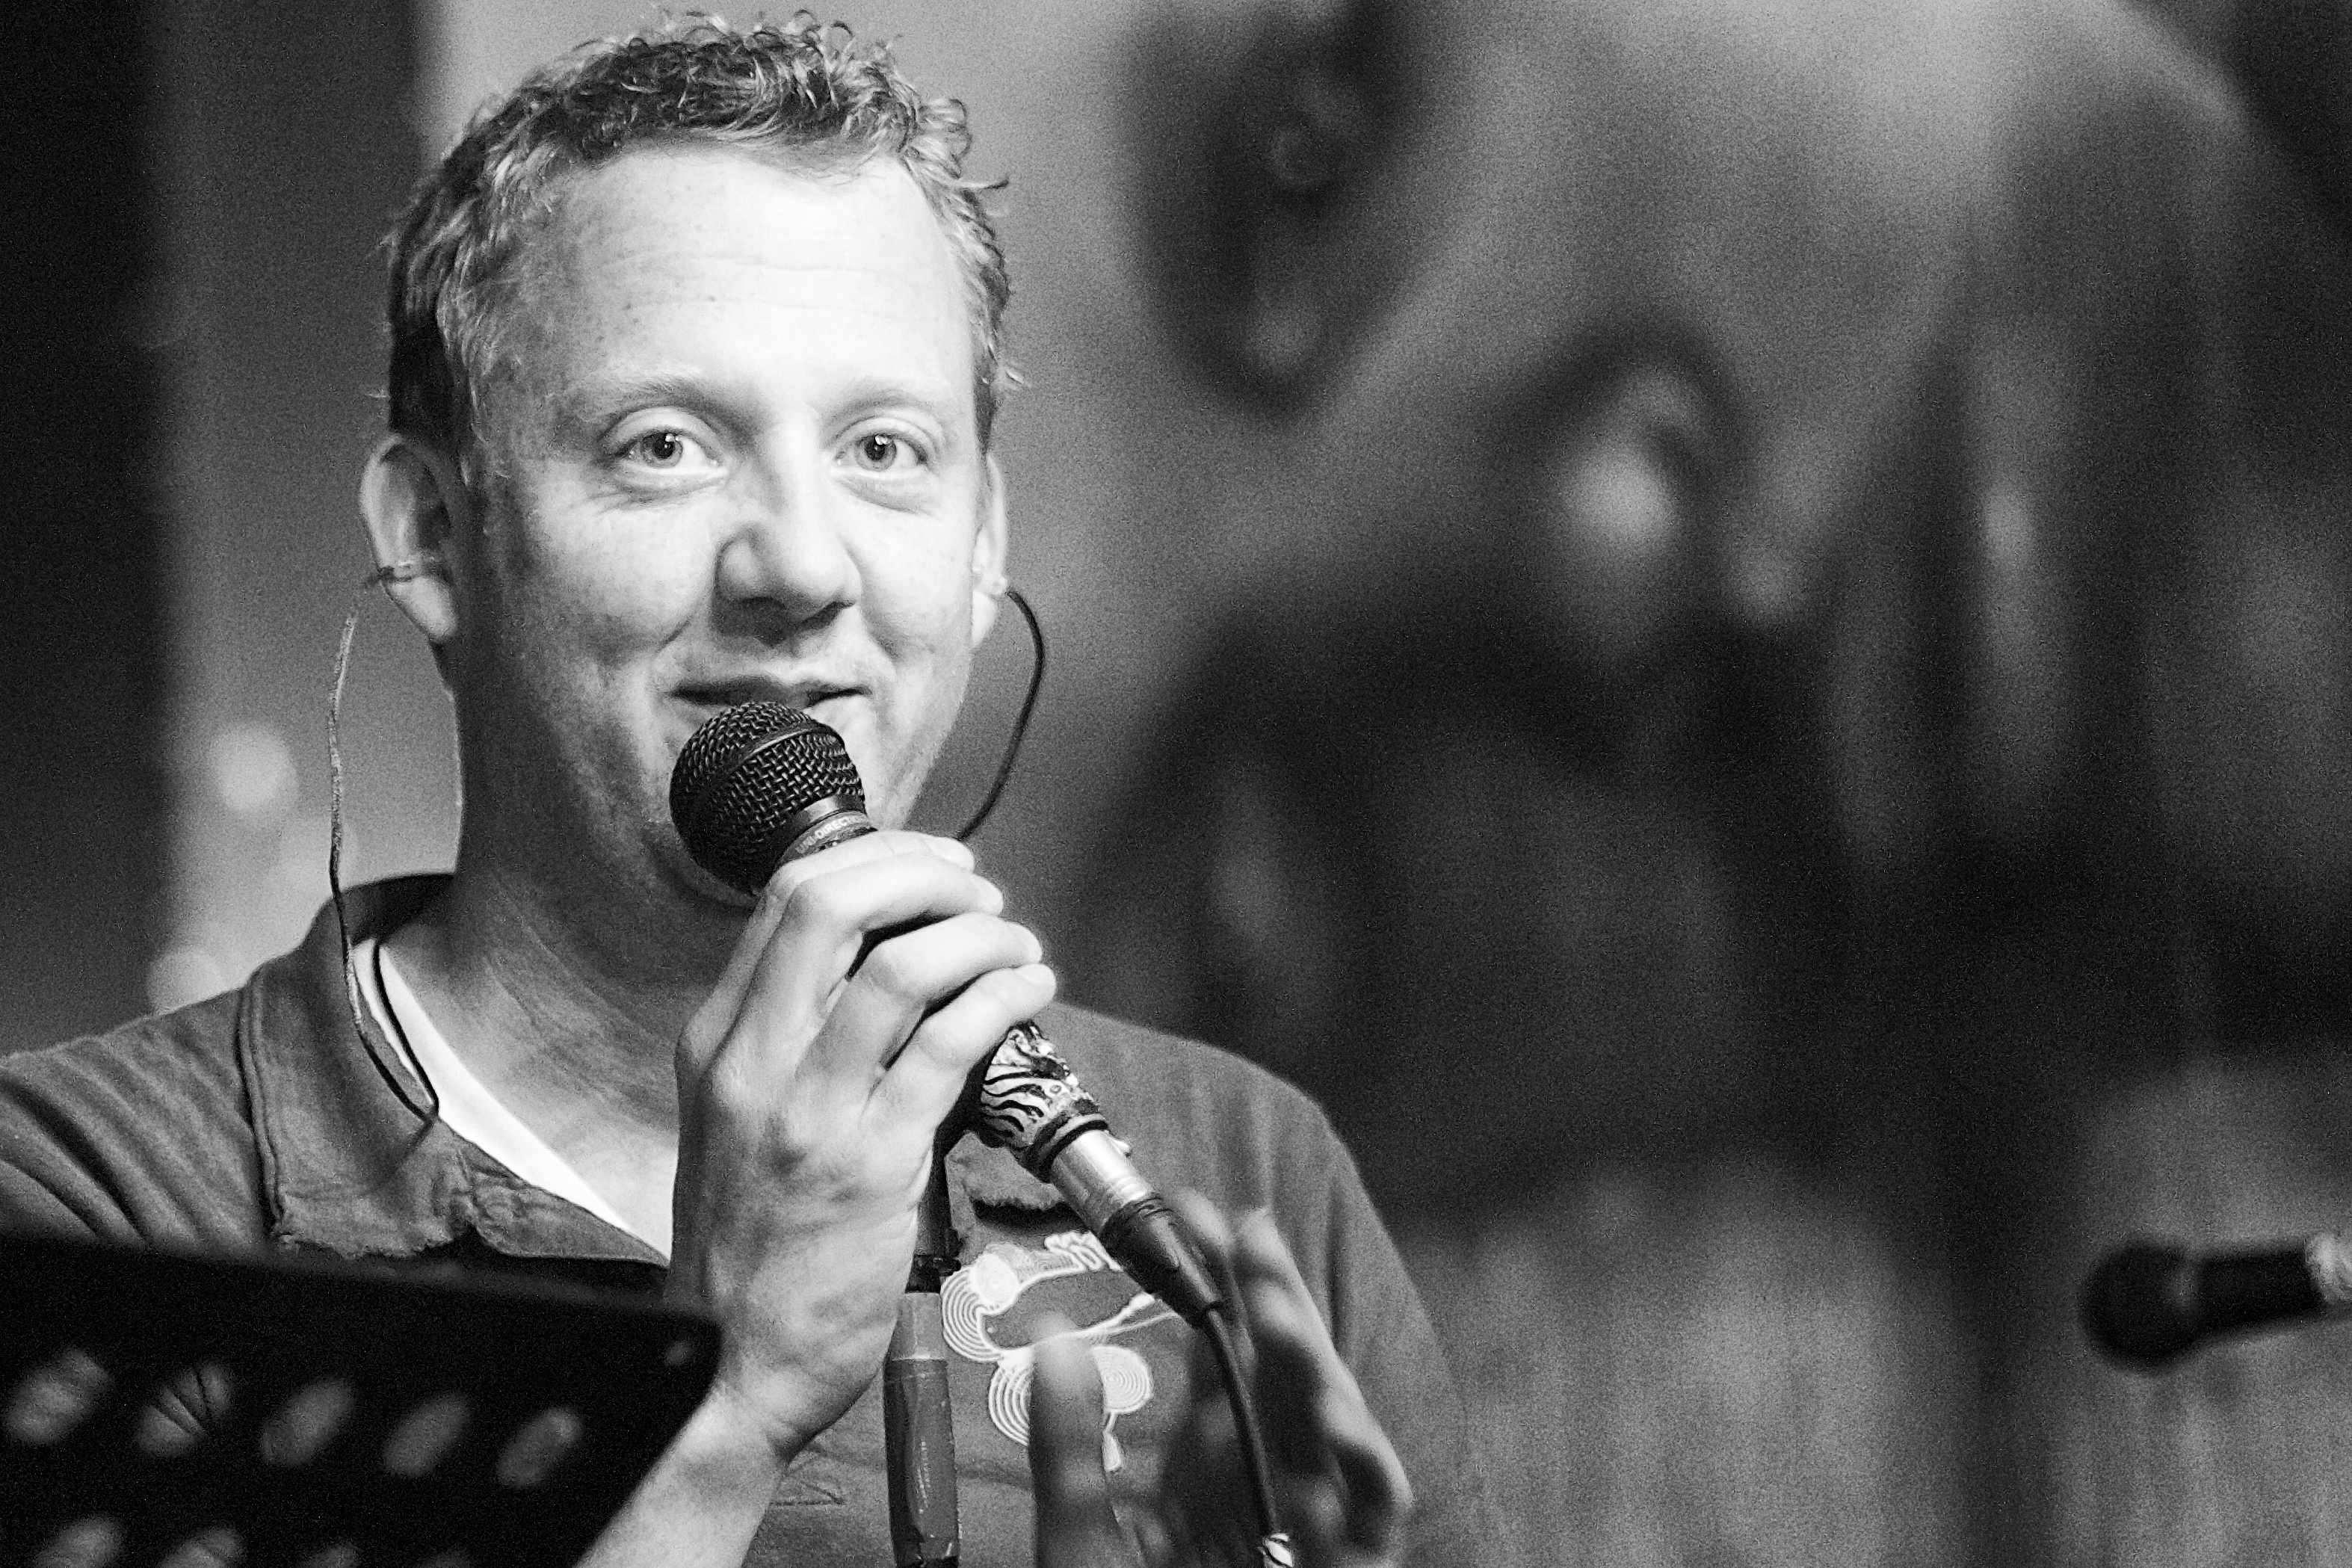
man, person, black and white, white, photography, male, portrait, child, black, monochrome, singing, photograph, emotion, monochrome photography, film noir